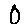
Label: 0